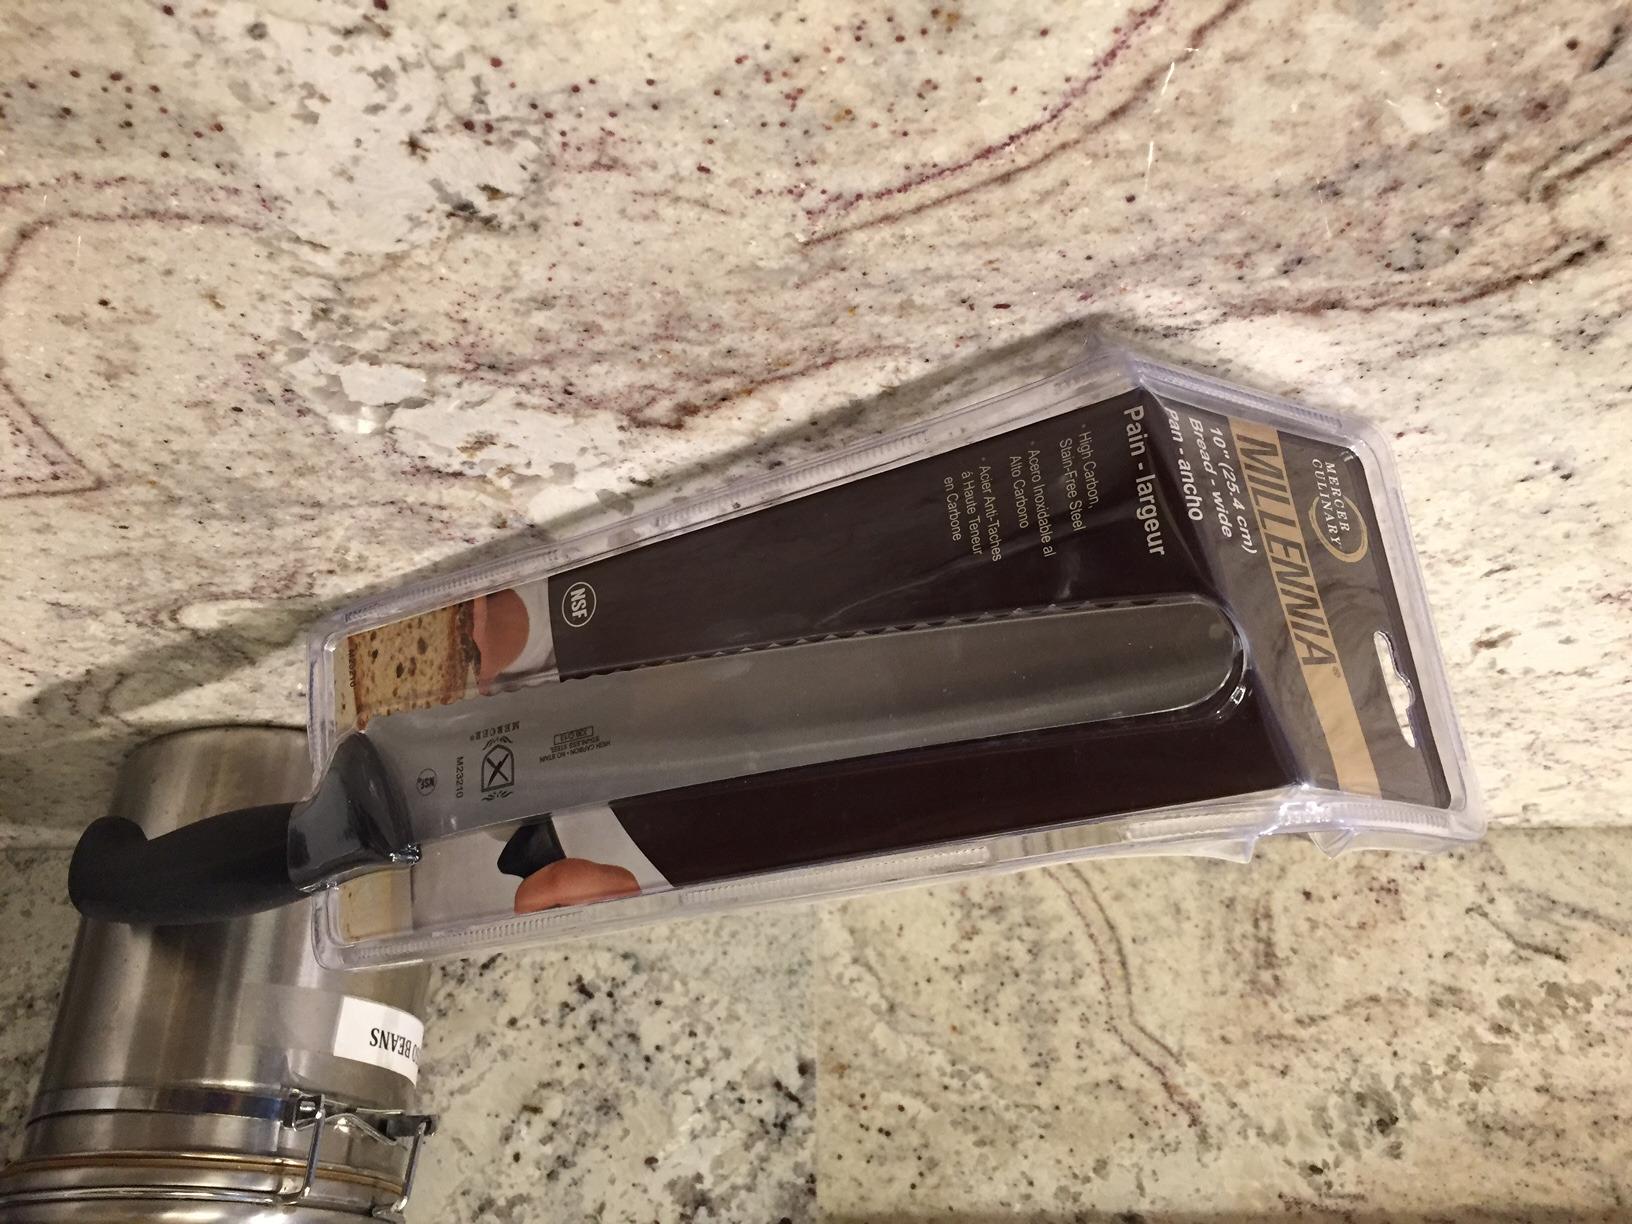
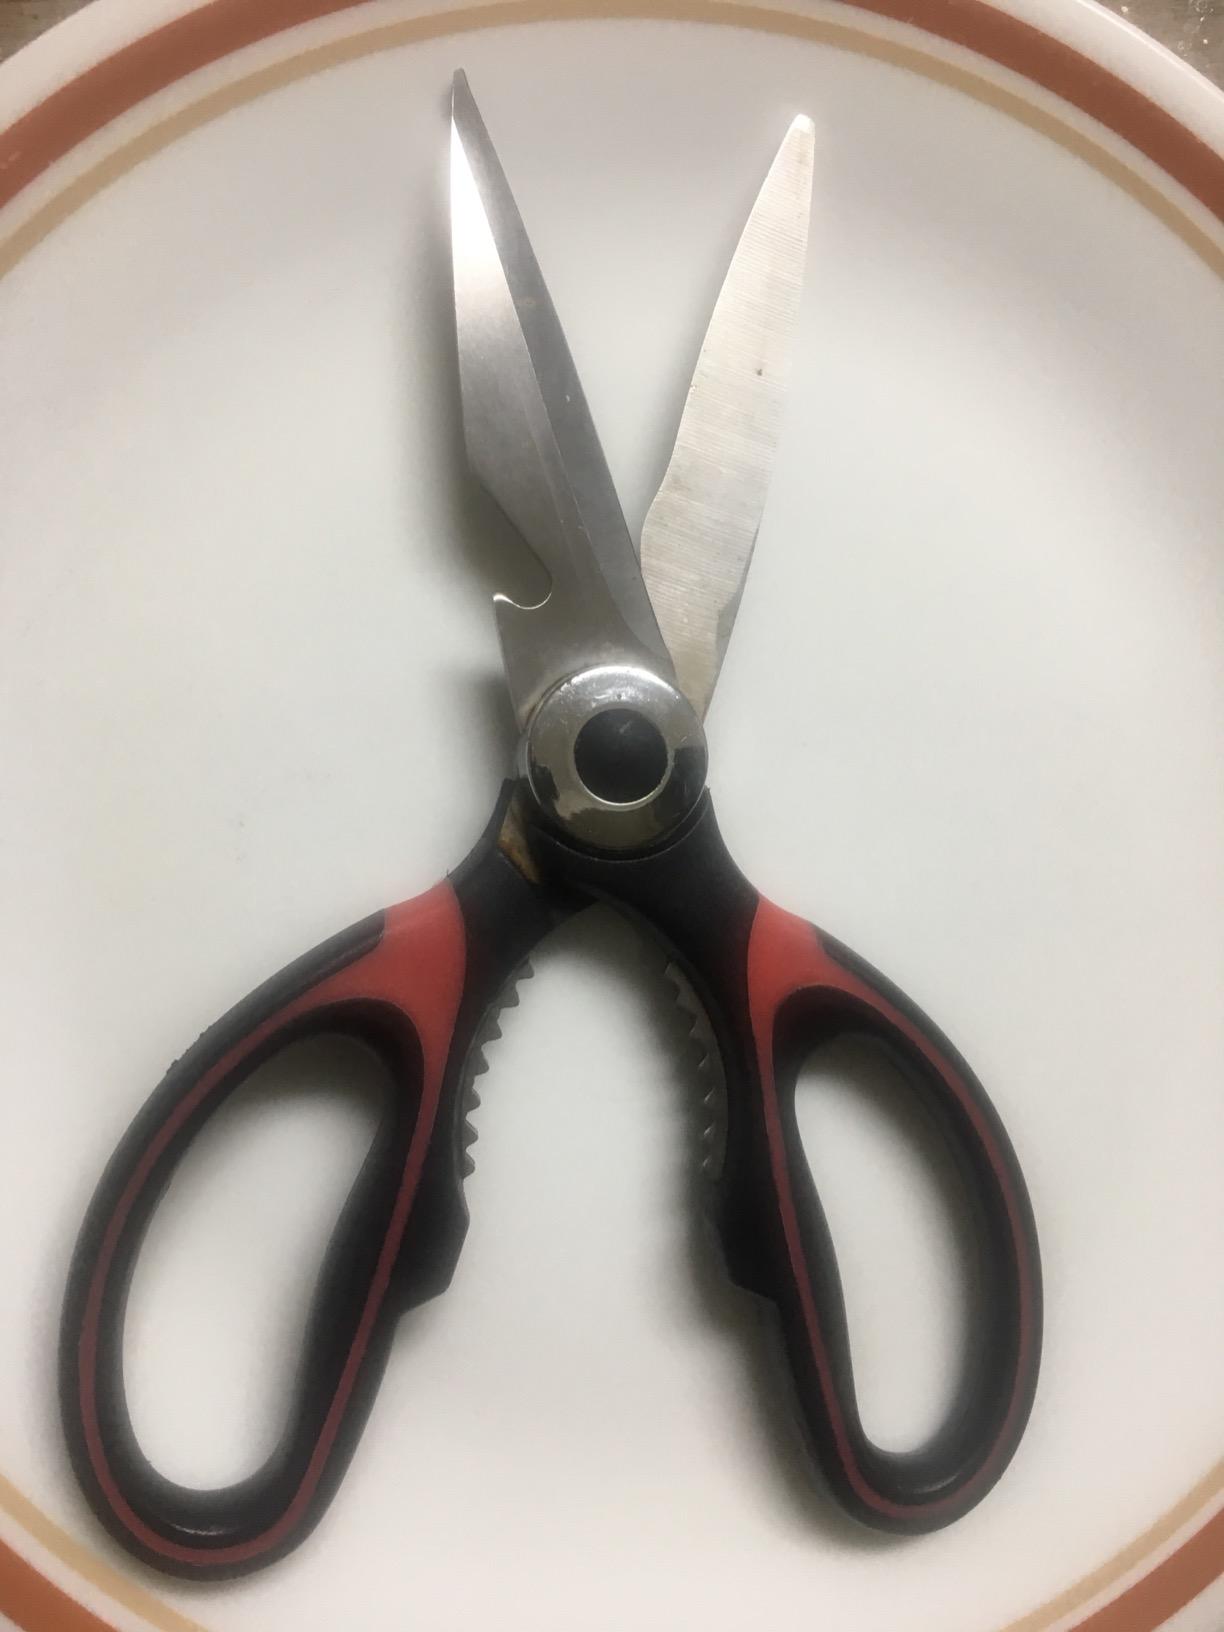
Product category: items_knife
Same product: no